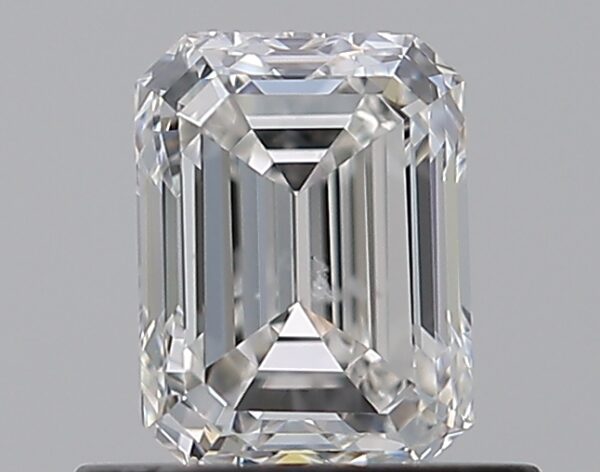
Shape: emerald
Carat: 0.7
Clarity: SI2
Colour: F
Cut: VG
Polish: EX
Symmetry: VG
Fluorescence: N
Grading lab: GIA
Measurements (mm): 5.63 x 4.25 x 2.97